Rice–Eccles Stadium

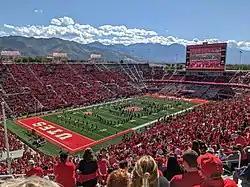
Ken Garff South End Zone as seen in October 2022

Immediately south of the stadium was the Salt Lake 2002 Olympic Cauldron Park, which contained a 2002 Winter Olympic museum, the Olympic cauldron, and other memorabilia from the games. Only the cauldron remains at the stadium today; the museum and other memorabilia have all since been removed. Hoberman Arch was located until its removal in October 2014. The cauldron has undergone refurbishment and was relocated to a new Olympic plaza at the Southwest corner outside the stadium, just west of the South Endzone expansion.